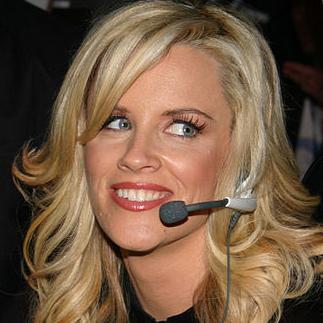
Age: 33